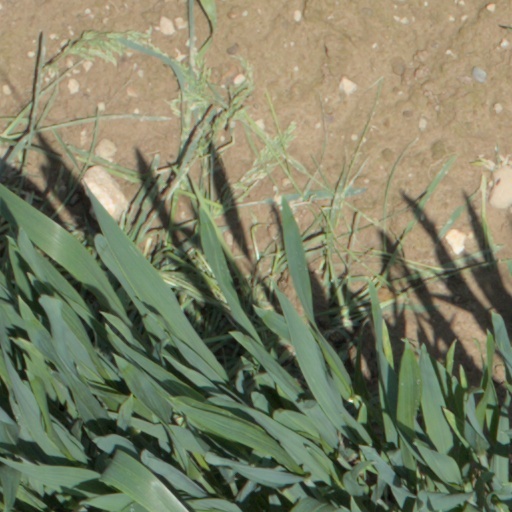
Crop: wheat